Mid Bus

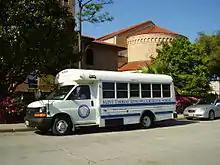
Mid Bus Guide DW

In 1980, in the US, there were six major school bus body companies building large school buses, mostly making bodies for chassis from four truck manufacturers, joined by two coach-type school bus builders on the West Coast. Most also made some smaller buses of various types. With the baby boom years which swelled the ranks of school children in the past, the manufacturing industry faced serious over-capacity as companies vied and competed for lower volumes of purchases.